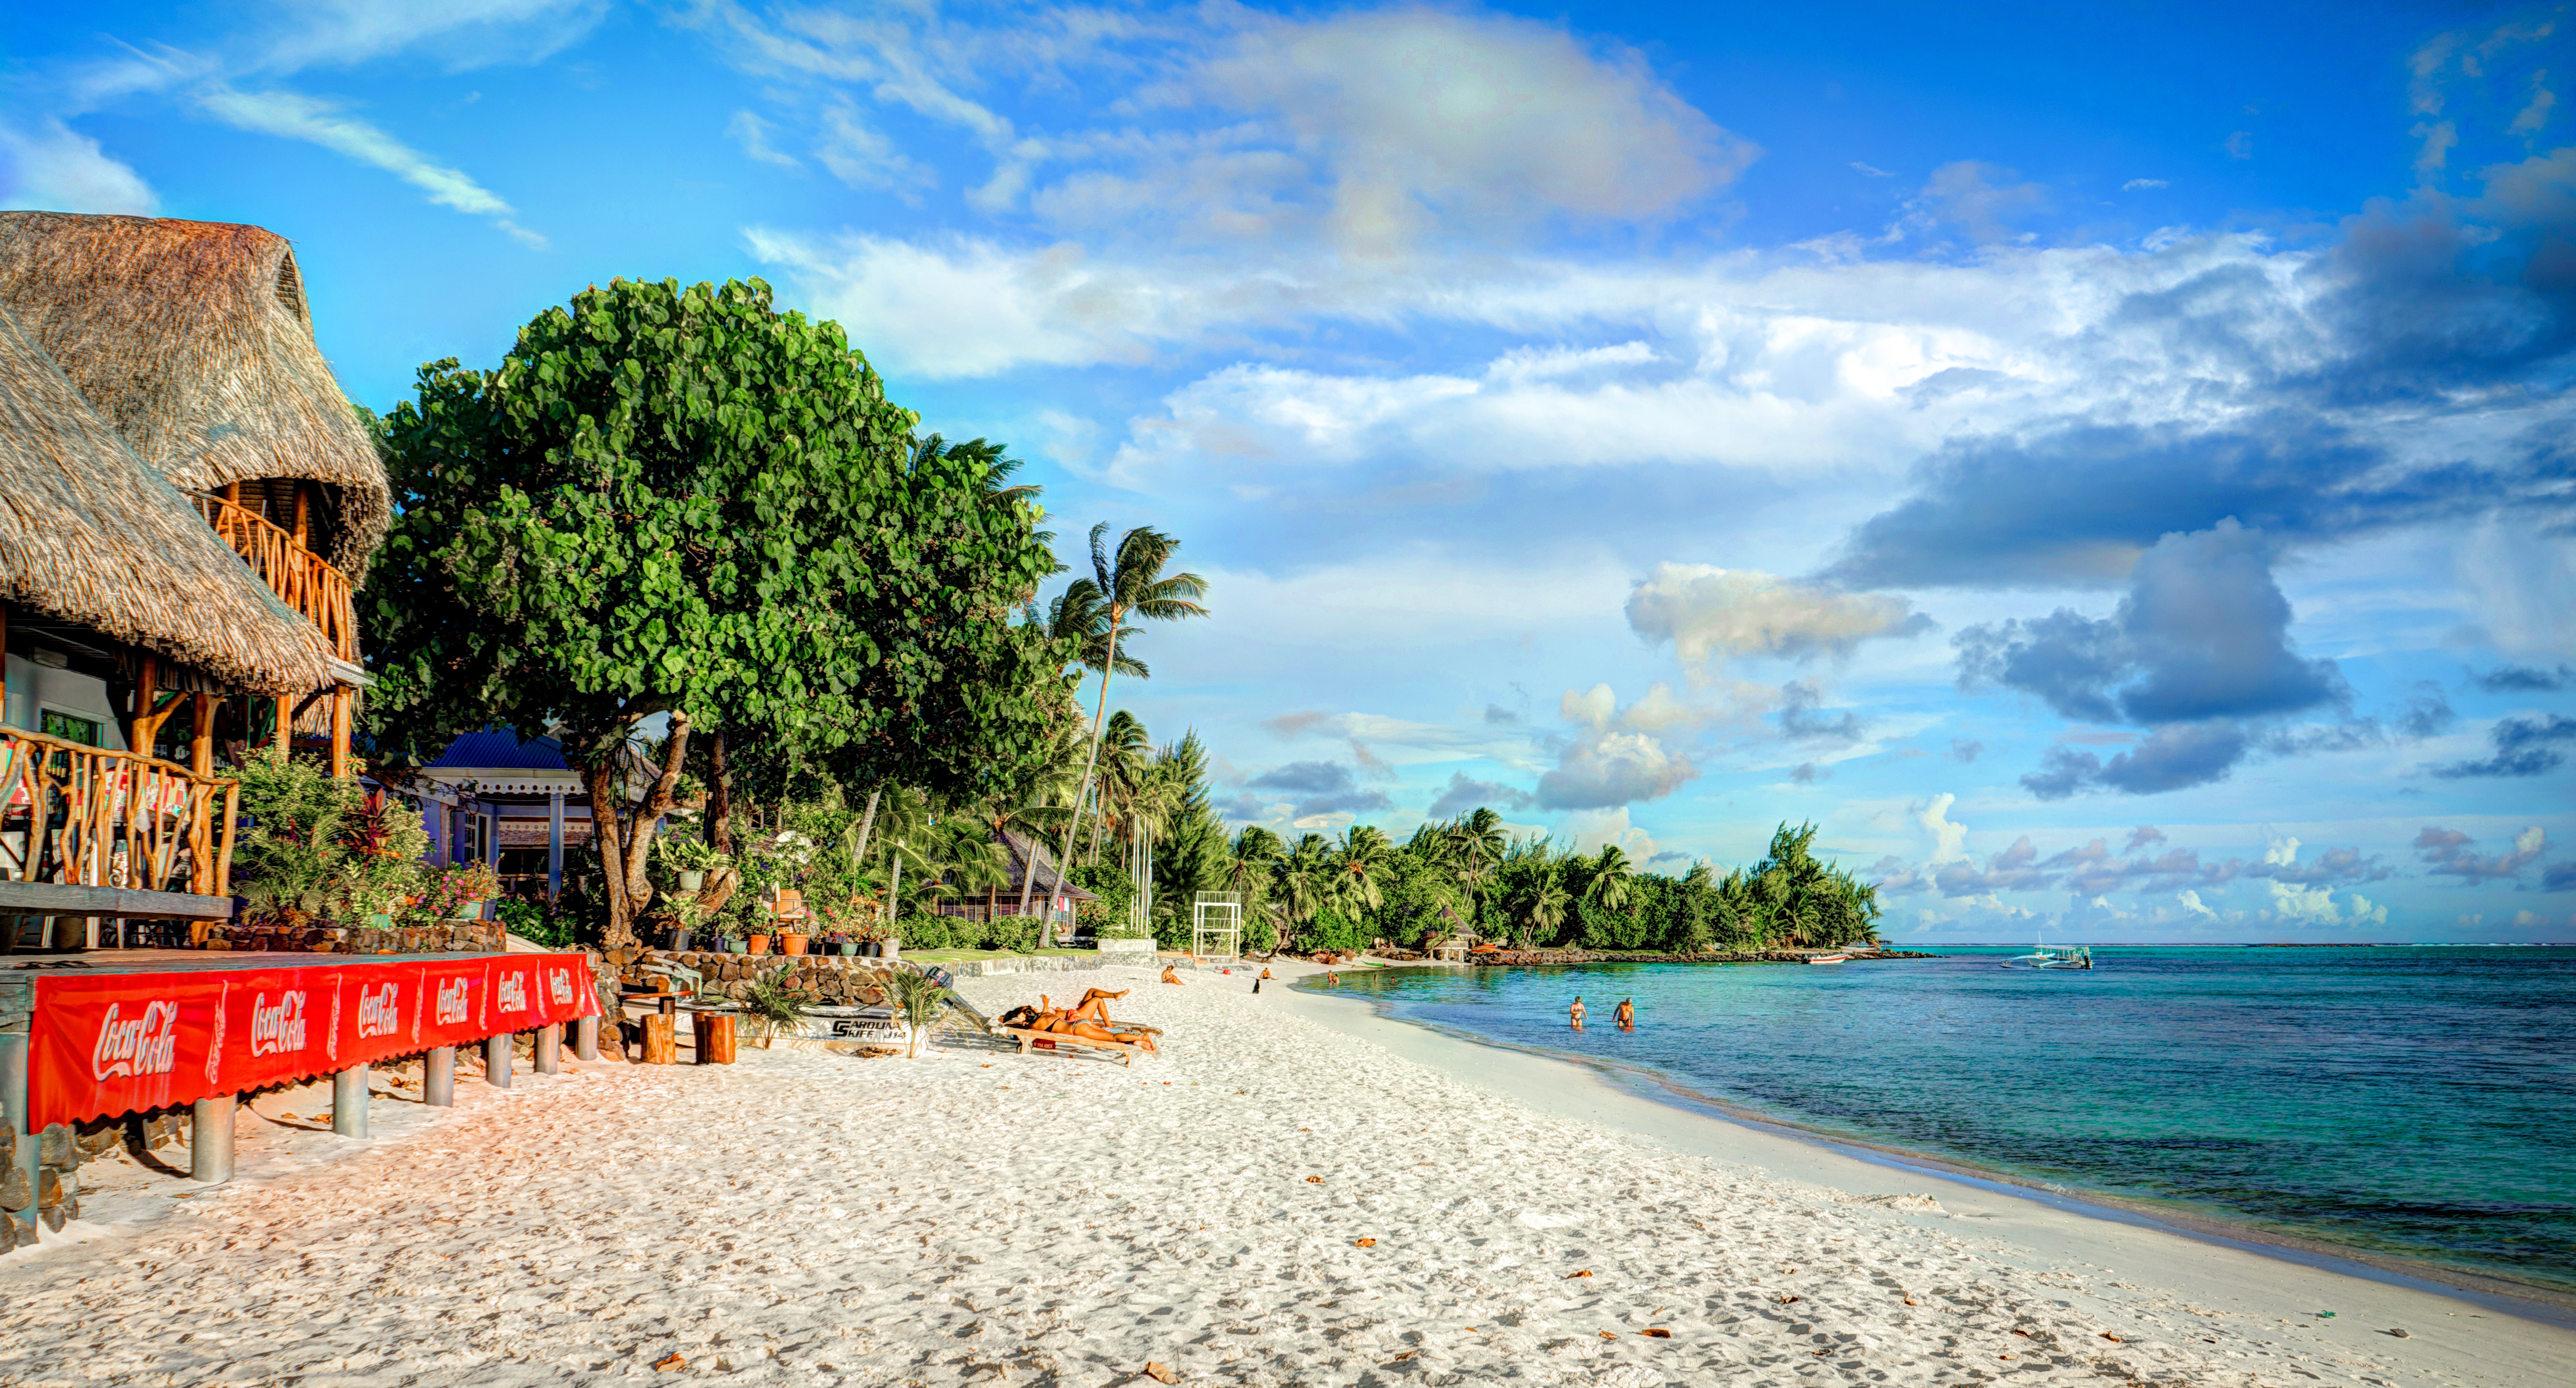
beach, landscape, sea, coast, outdoor, ocean, sky, shore, view, vacation, travel, tropical, seascape, lagoon, bay, blue, body of water, french, caribbean, exotic, pacific, polynesia, bora bora, matira beach